Dejan Kulusevski

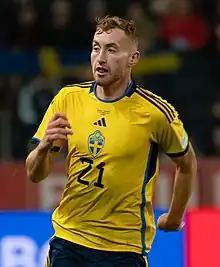
Kulusevski playing for Sweden in 2022

Dejan Kulusevski (born 25 April 2000) is a Swedish professional footballer who plays as an attacking midfielder or winger for club Tottenham Hotspur and the Sweden national team.